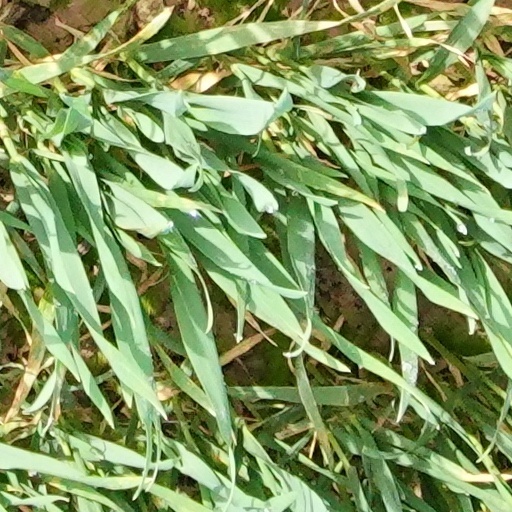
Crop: wheat